Regine Velasquez

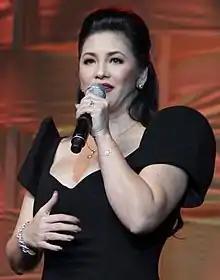
Velasquez at an event for Jollibee in 2015

In November 2013, Velasquez's album "Hulog Ka ng Langit" was released; it received a platinum certification for two-week sales of 15,000 copies. She won Best Inspirational Record for "Nathaniel (Gift of God)" and Best Christmas Recording for "Hele ni Inay" at the 27th Awit Awards, while "Hulog Ka Ng Langit" won Album Cover of the Year at the 6th Star Awards for Music. In 2014, she worked with Nievera in a one-night show titled Voices of Love, with Gloc-9 on "Takipsilim", and with Vice Ganda on "Push Mo Yan Teh!".